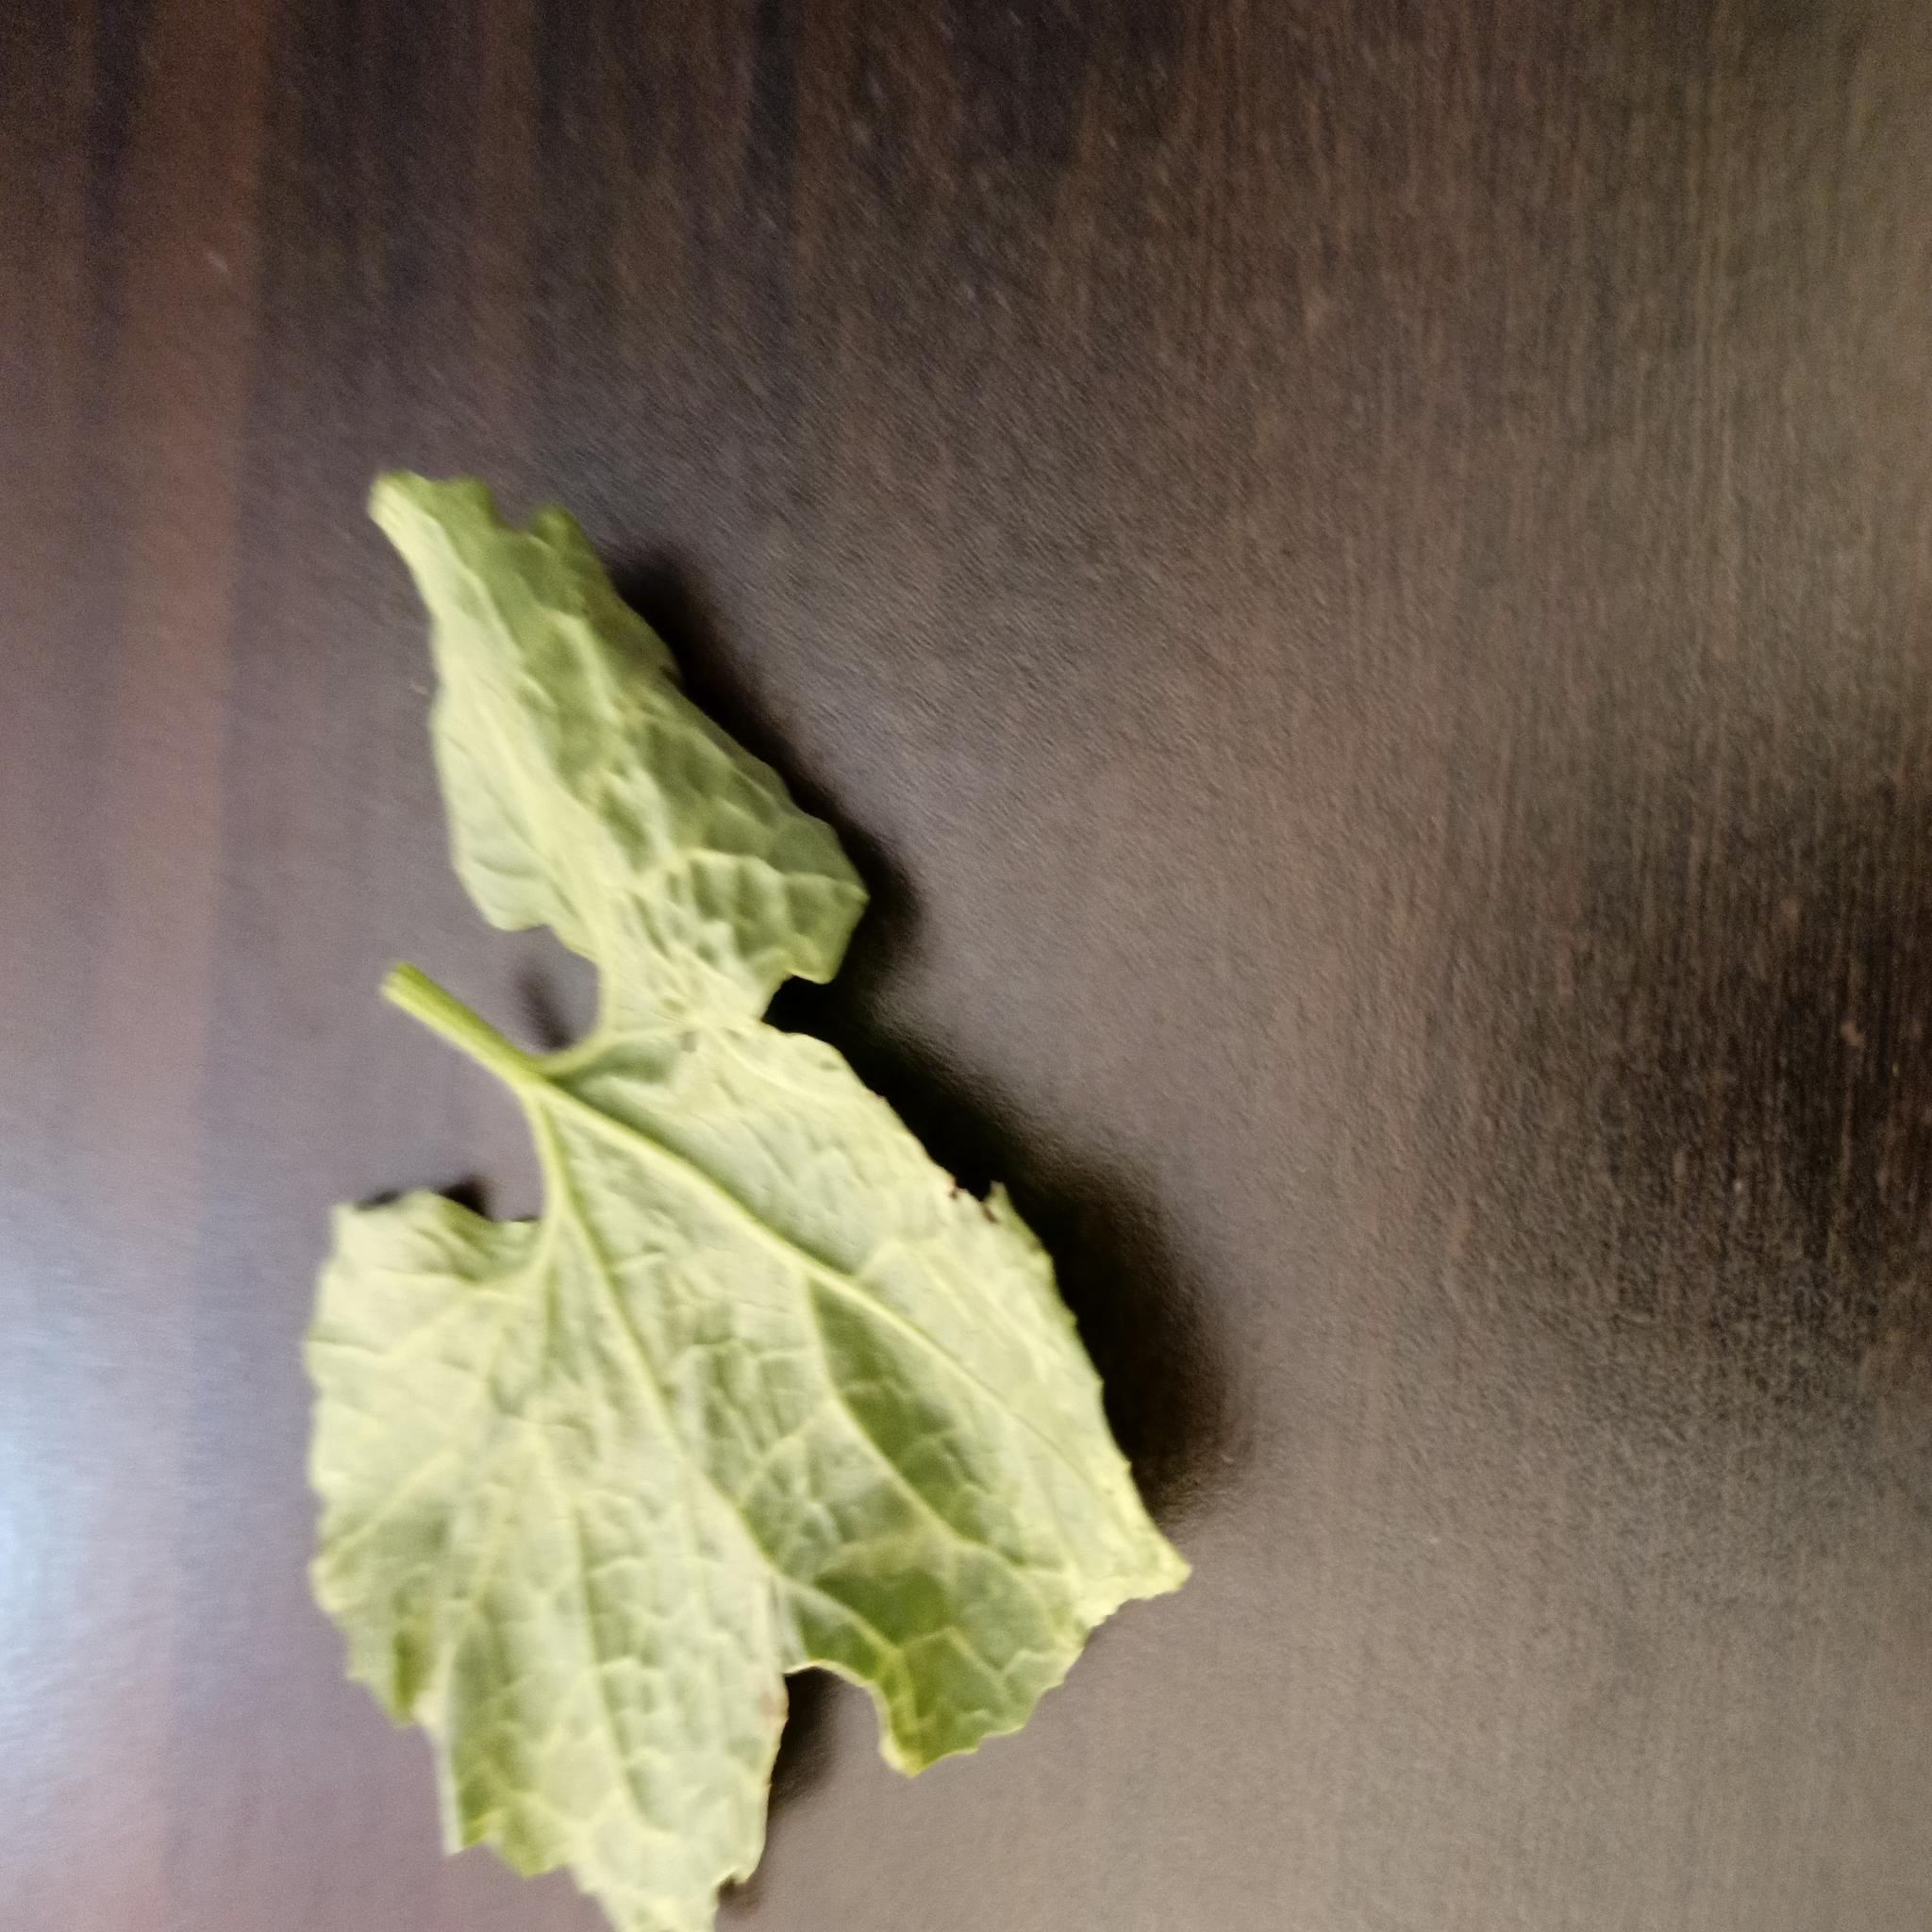
Label: Leaf curl